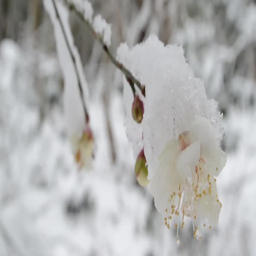
white plum of the covered with snow